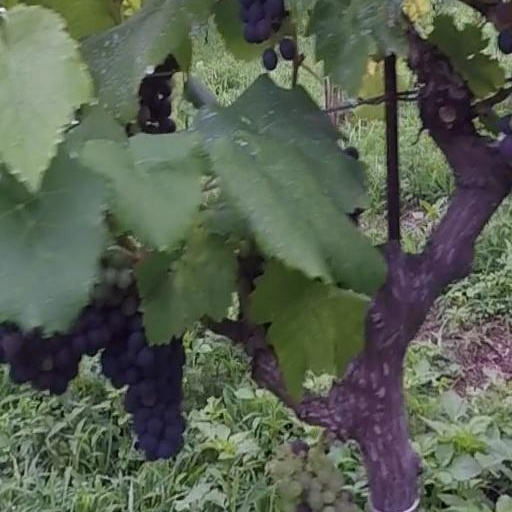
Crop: grape